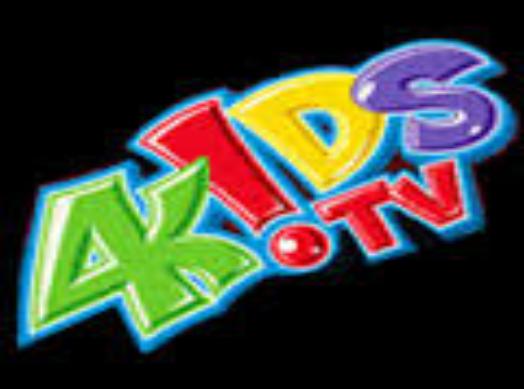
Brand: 4Kids
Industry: Leisure